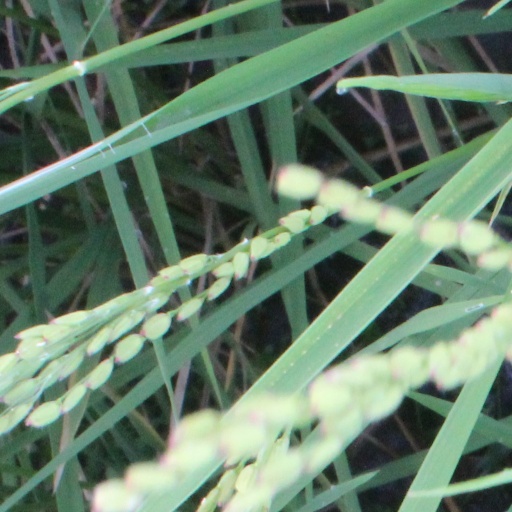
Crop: rice